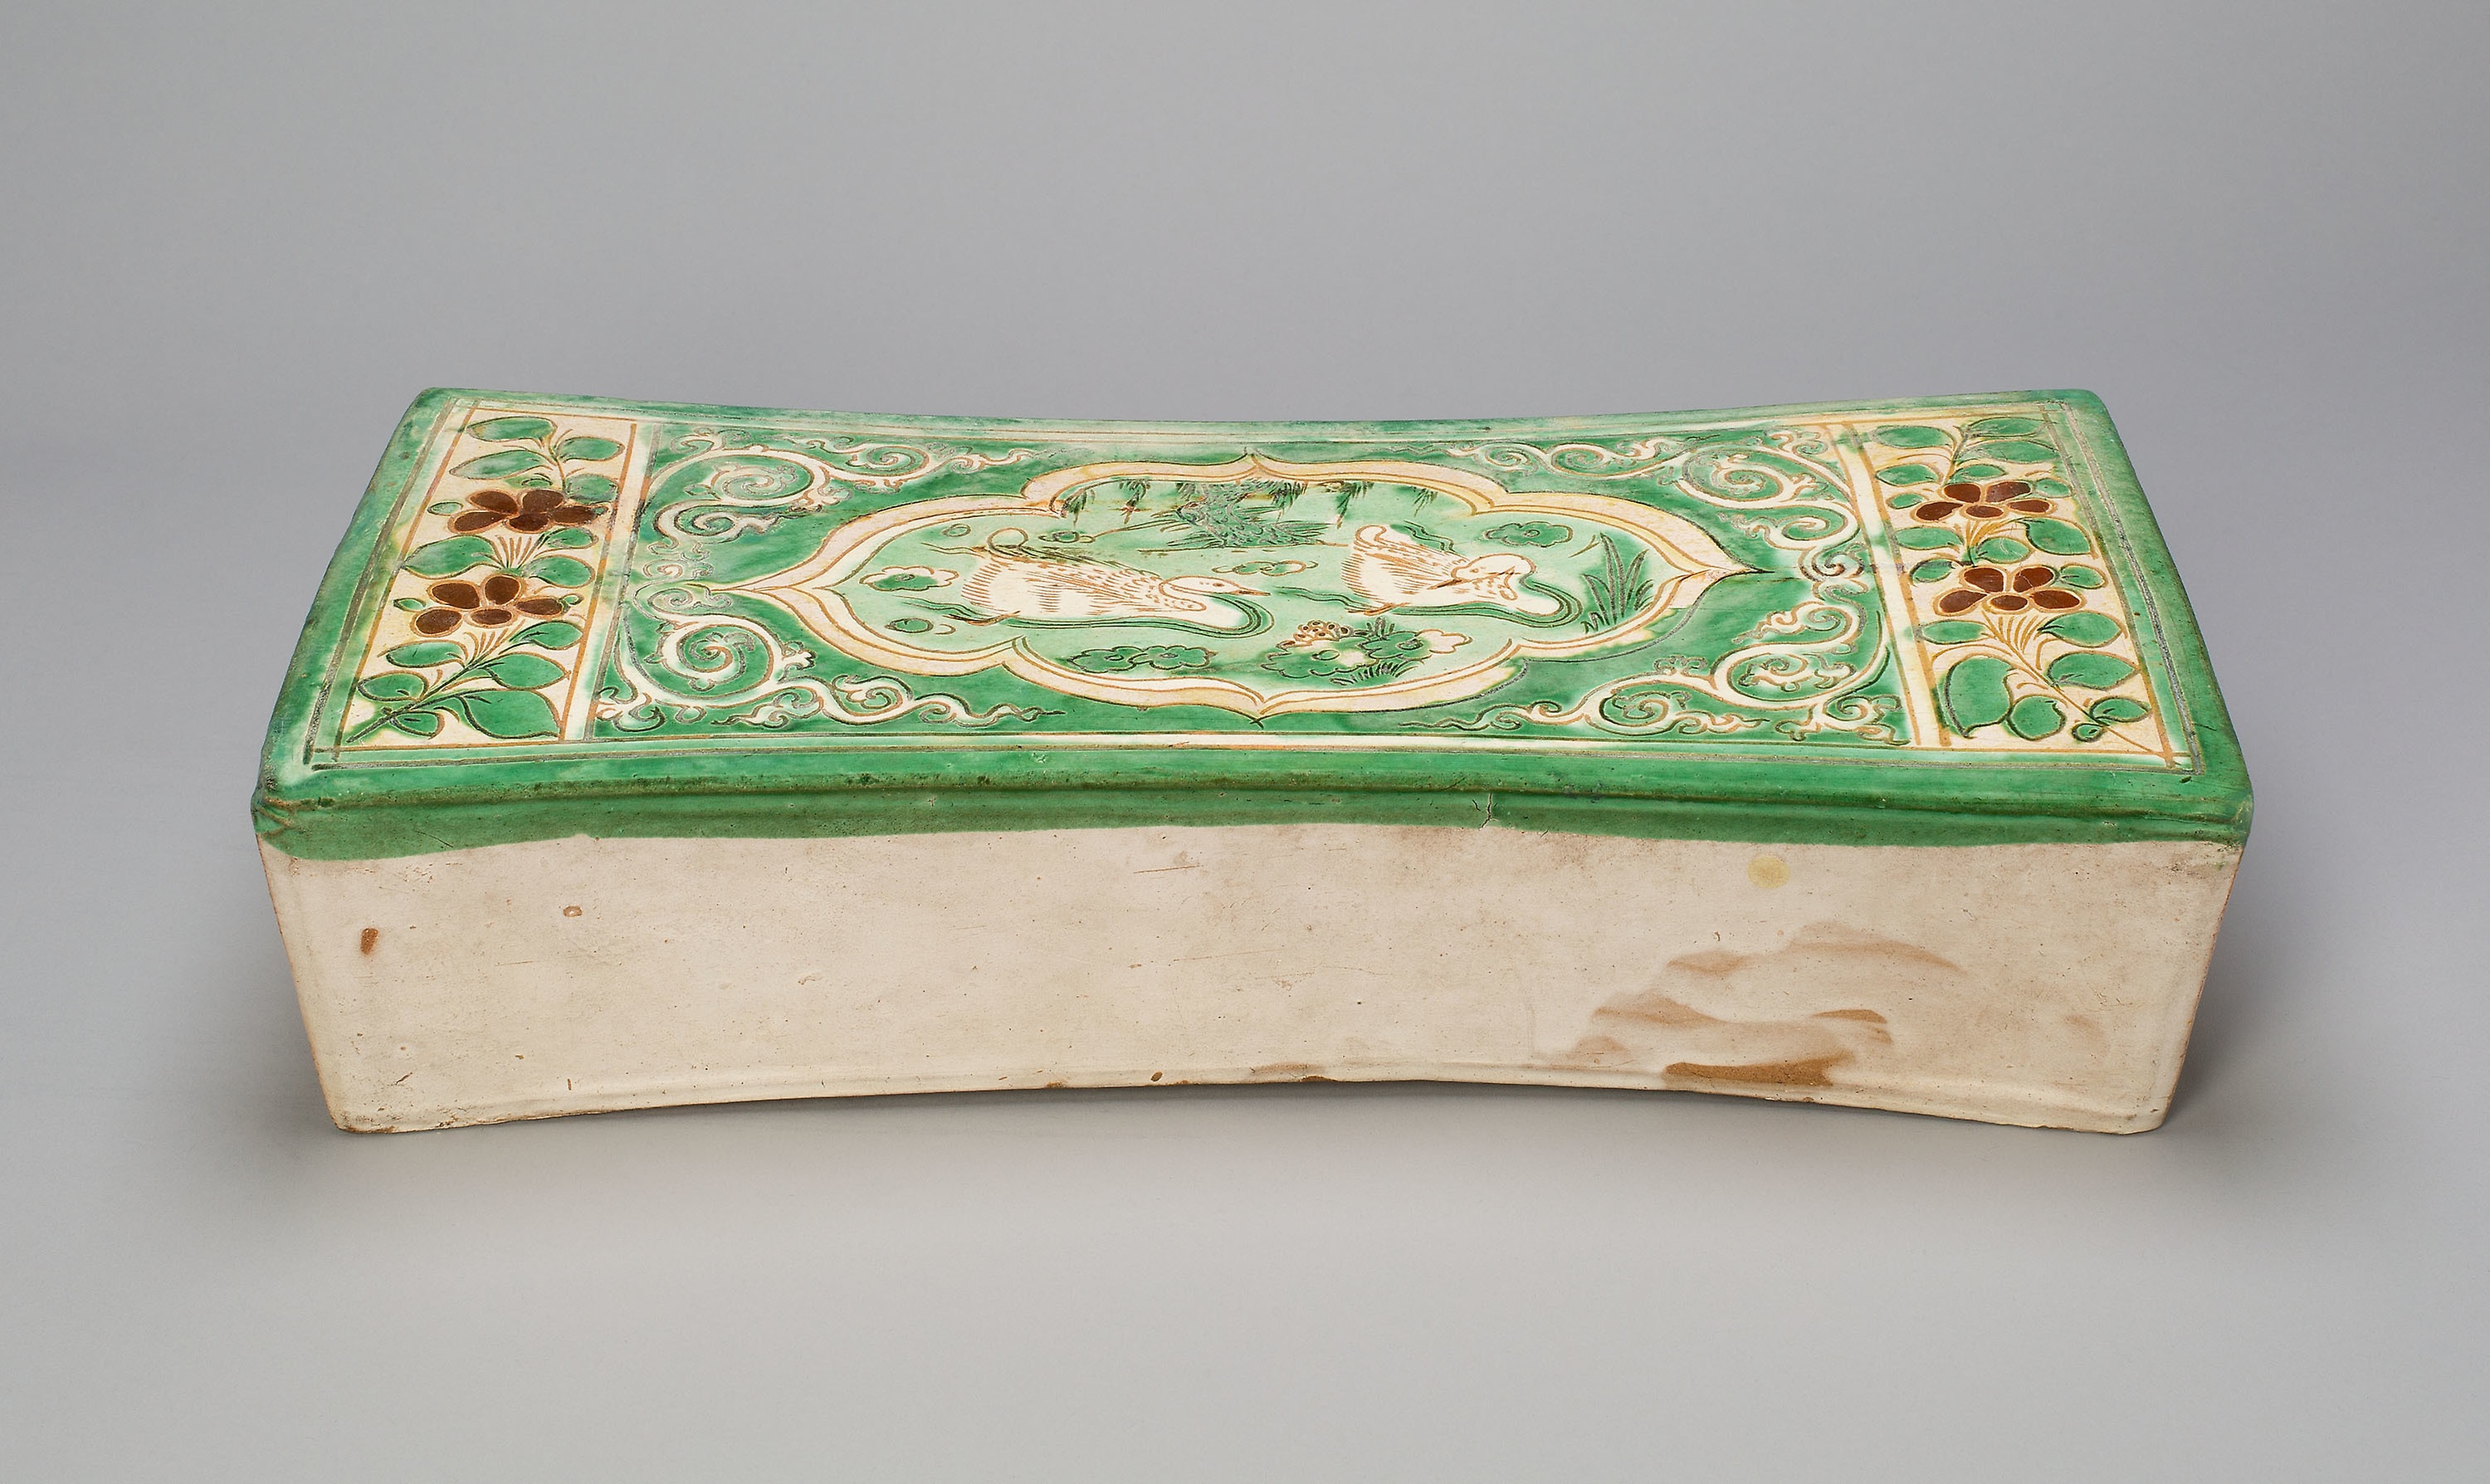
green, box, rectangle